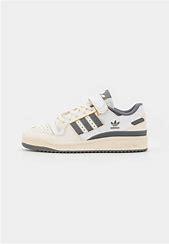
Brand: adidas
Model: originals Adidas Originals Forum 84